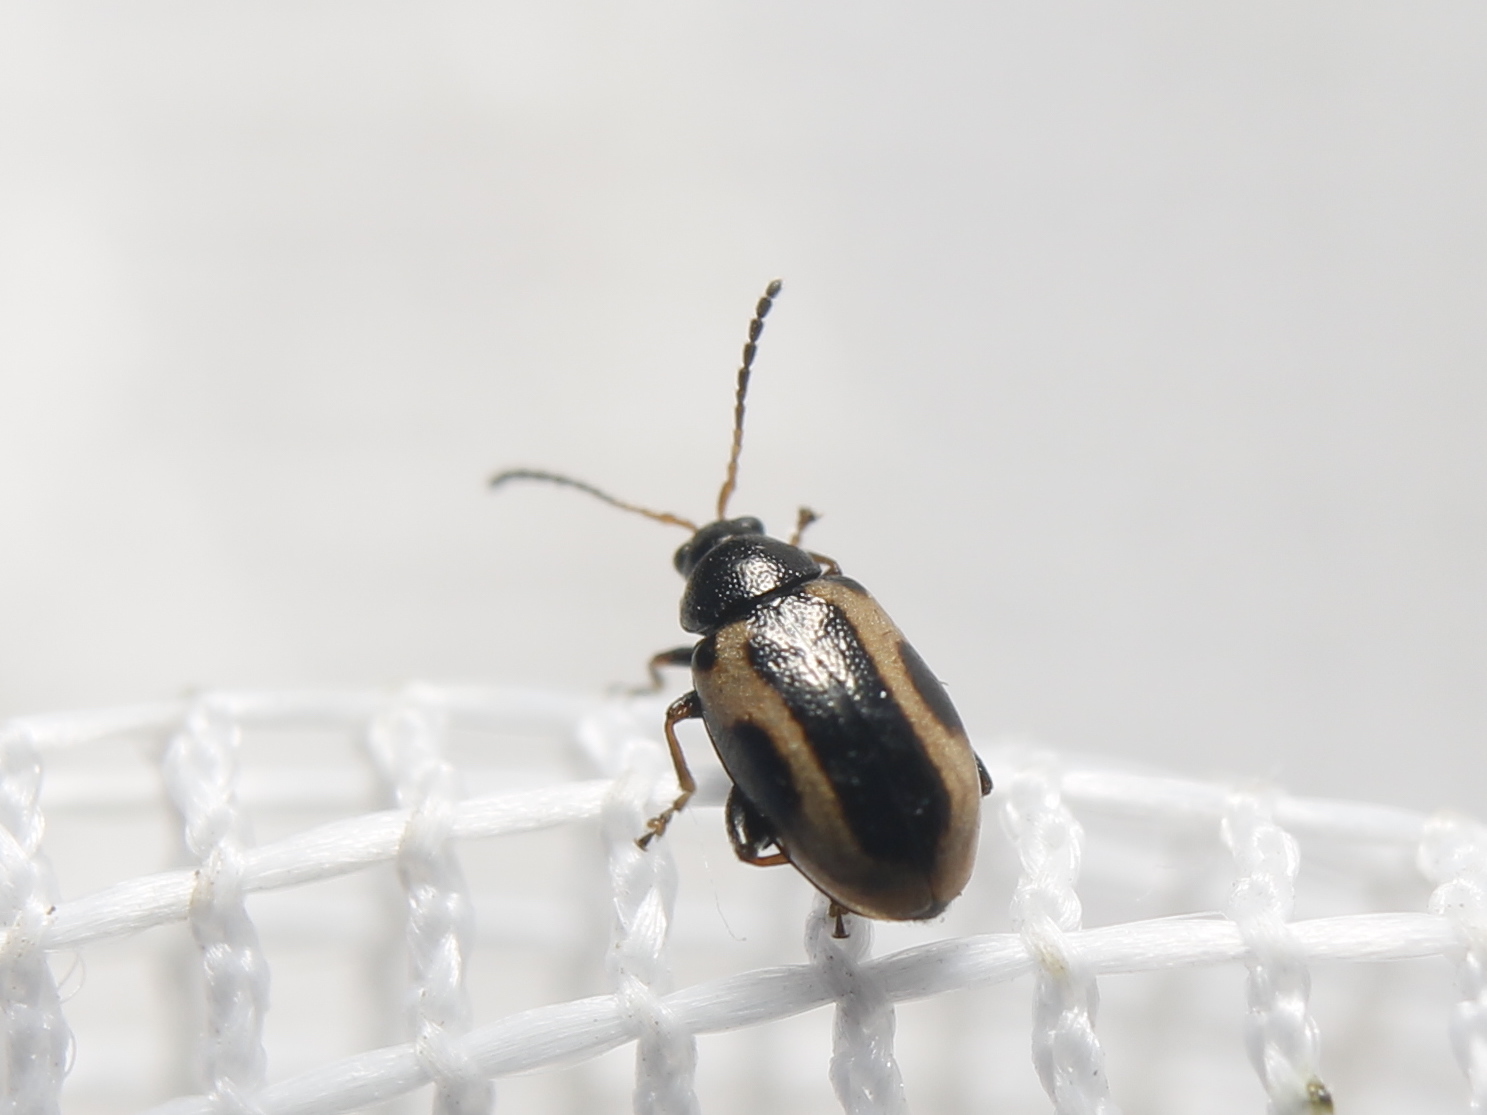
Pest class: striped_flea_beetle